Everton Water Tower

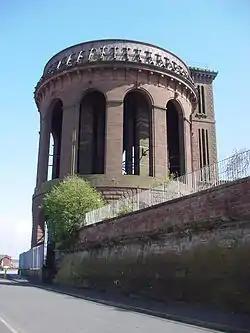
The water tower in April 2013

Everton Water Tower is a water tower situated on Margaret Street in Everton, Liverpool. Now surrounded by a modern housing estate it is a Grade II listed building. The water tower is a well-known landmark dating from 1857 and can be seen from most of Liverpool standing at the top of Everton brow.